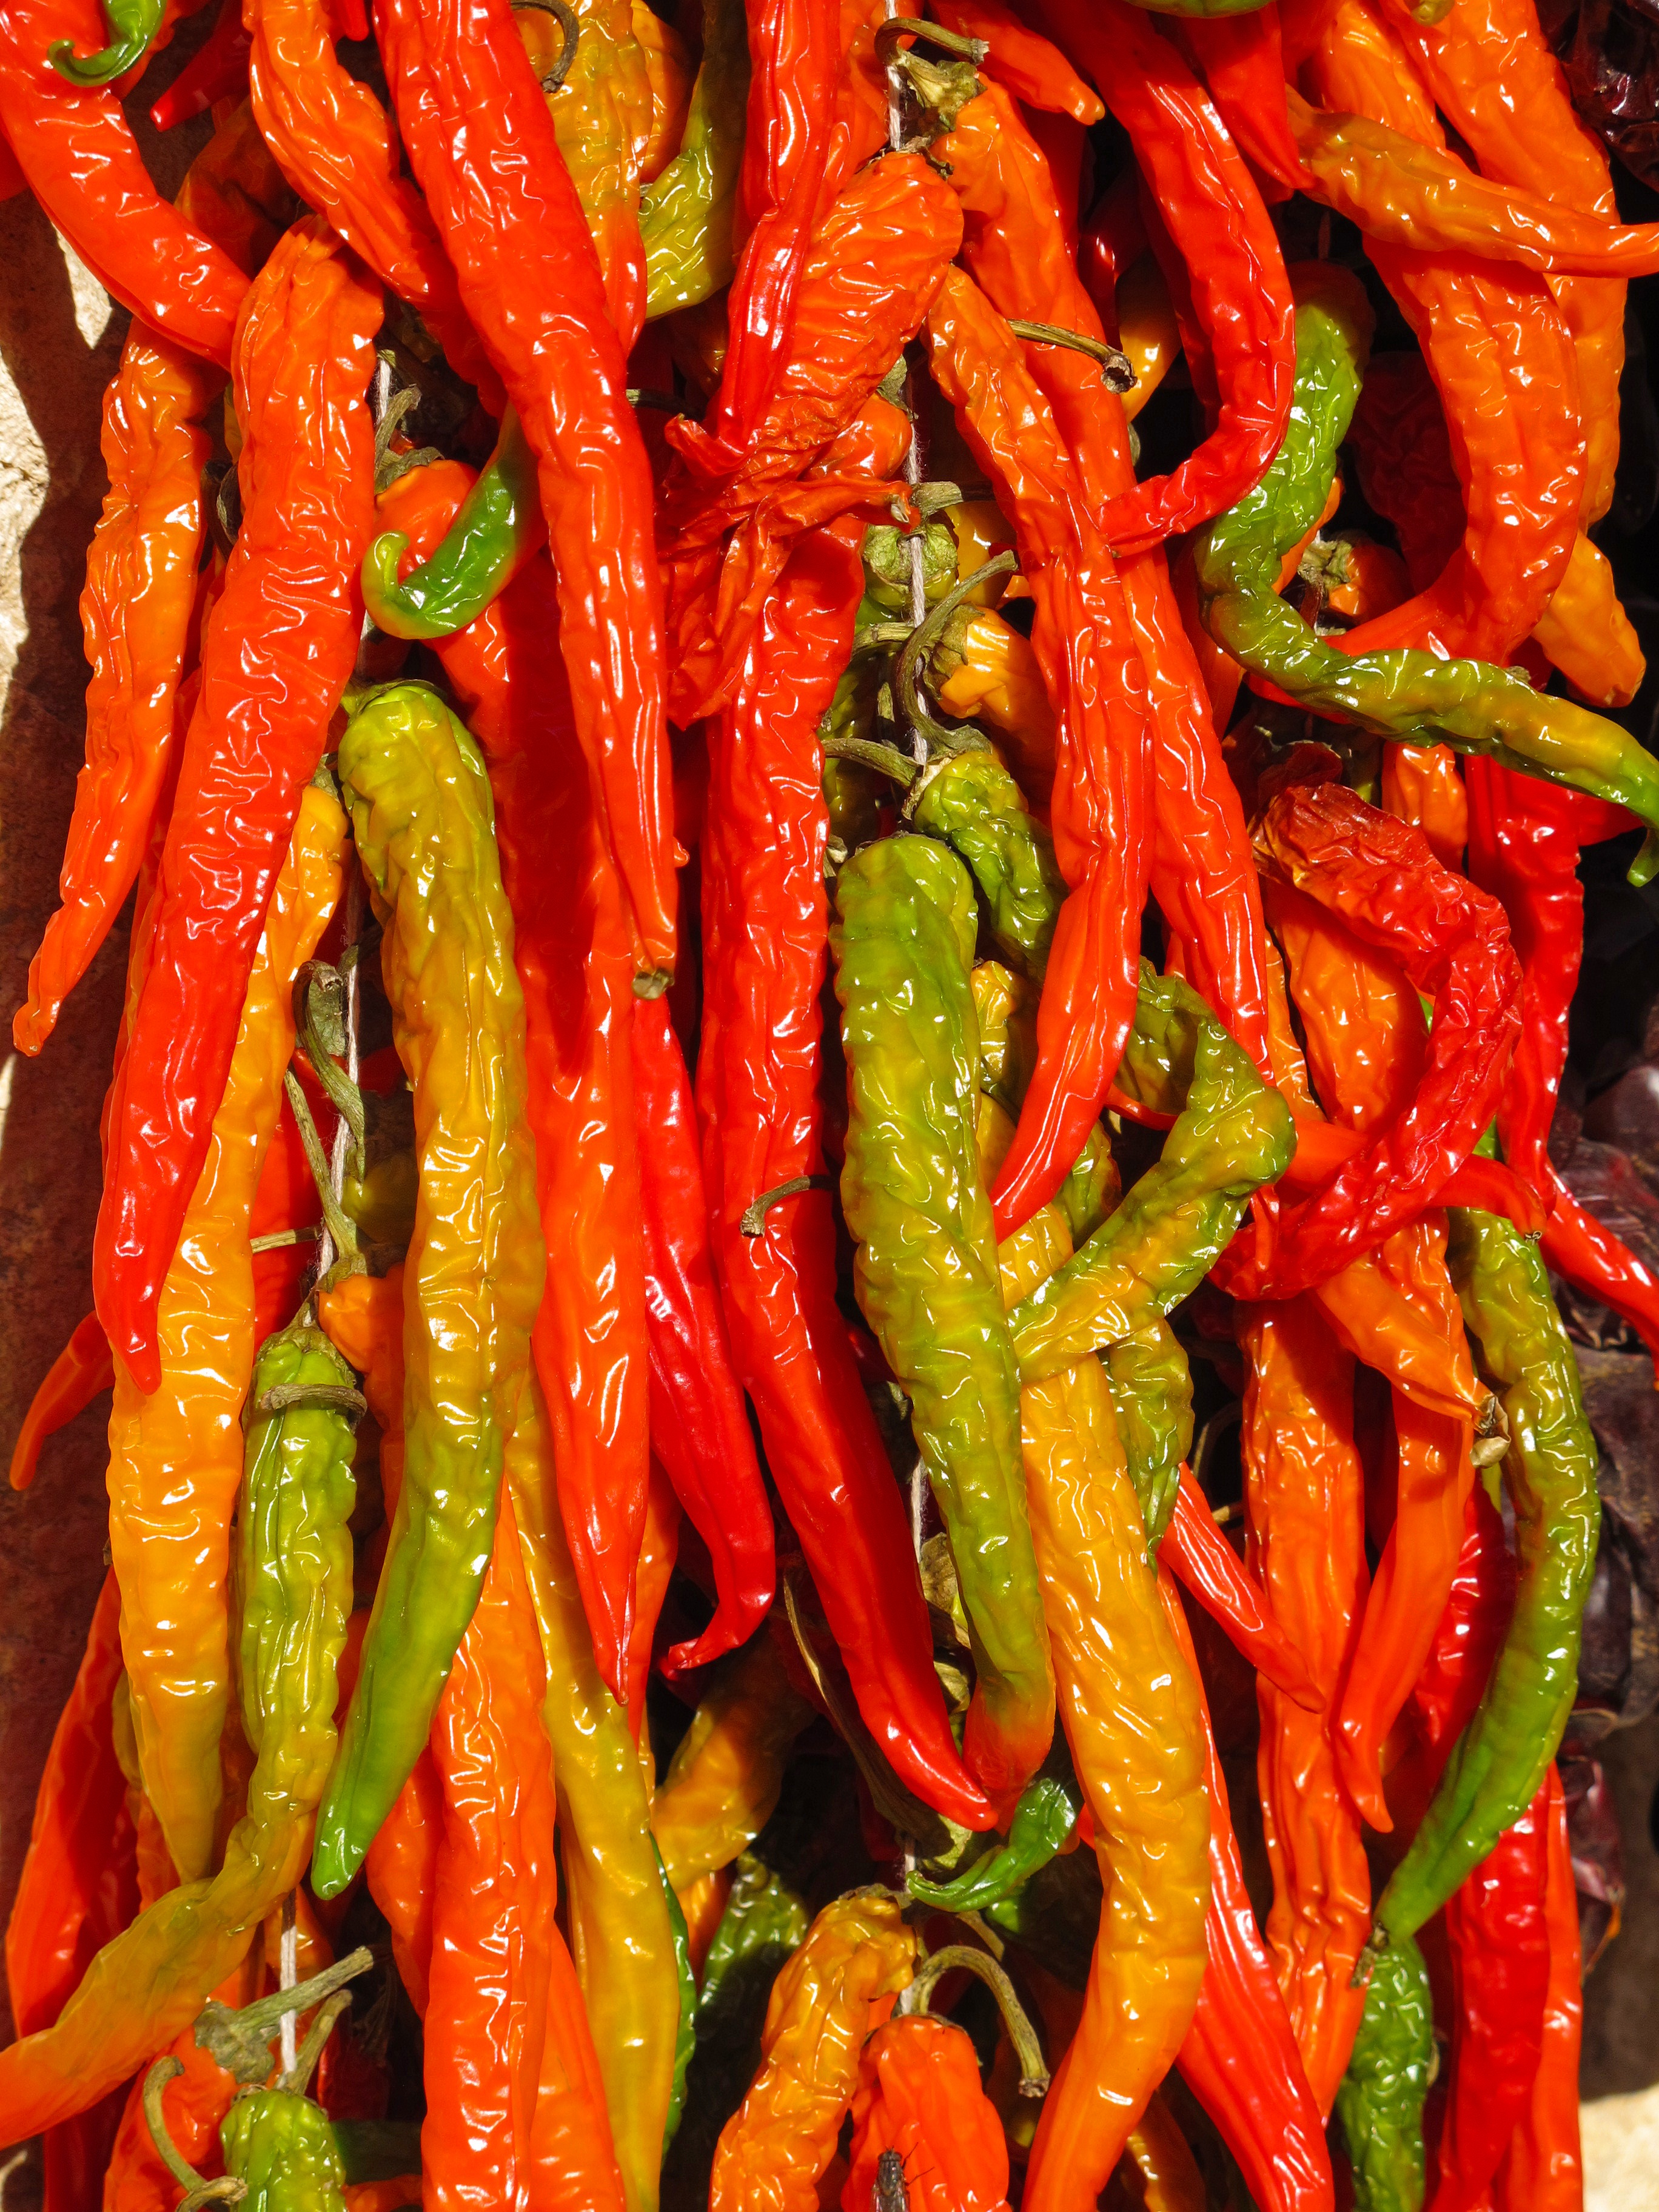
plant, food, spice, chili, produce, vegetable, color, colorful, pepperoni, peppers, bell pepper, paprika, flowering plant, chili pepper, cayenne pepper, land plant, bird's eye chili, malagueta pepper, peperoncini, bell peppers and chili peppers, pimiento, tabasco pepper